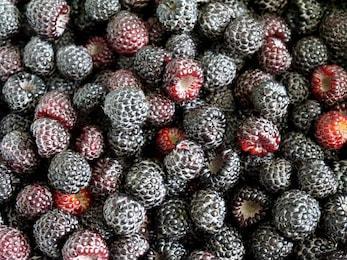
Label: blackberry